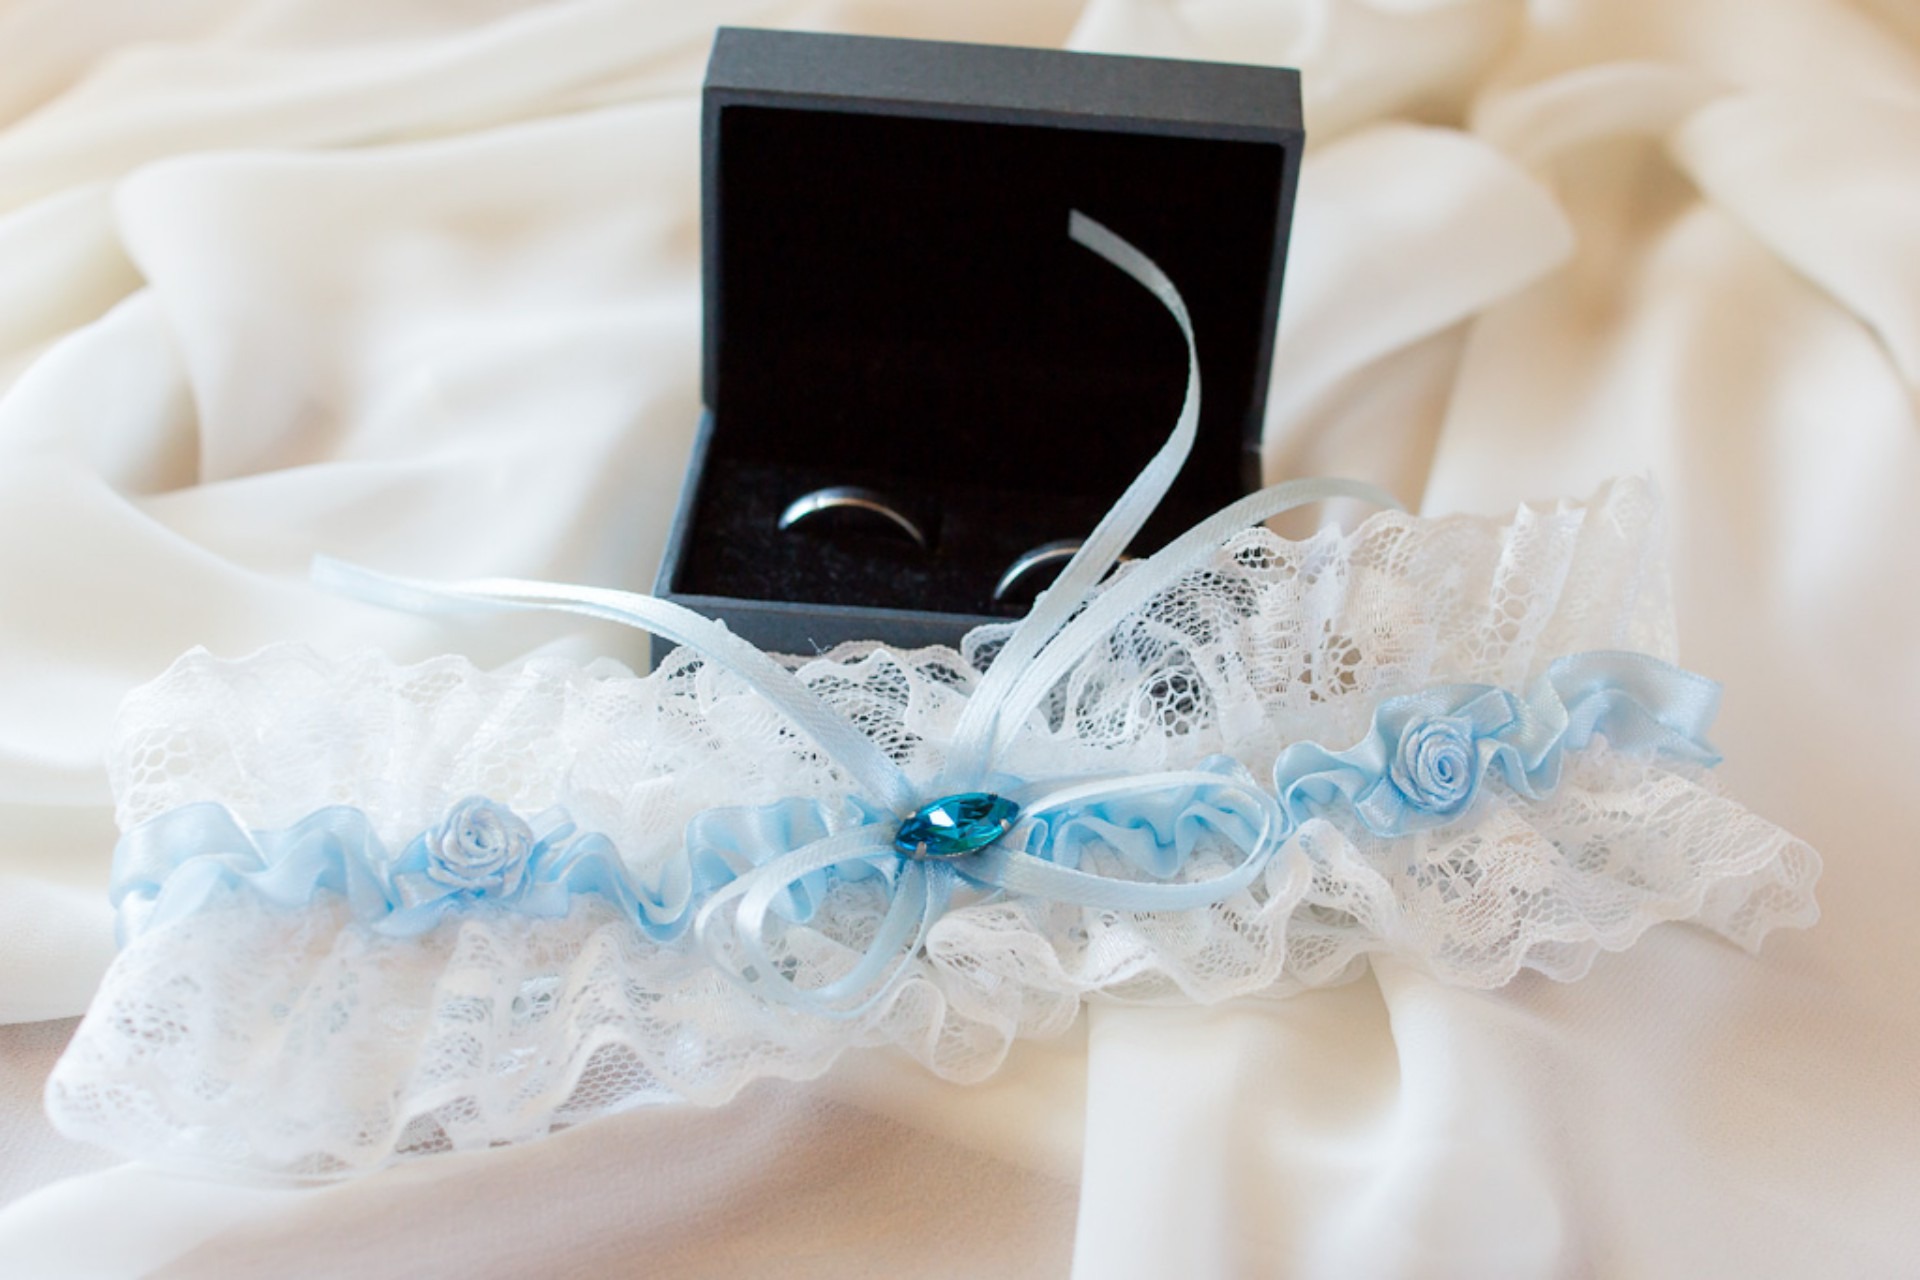
petal, clothing, wedding, bride, wedding rings, fashion accessory, hair accessory, garter belt